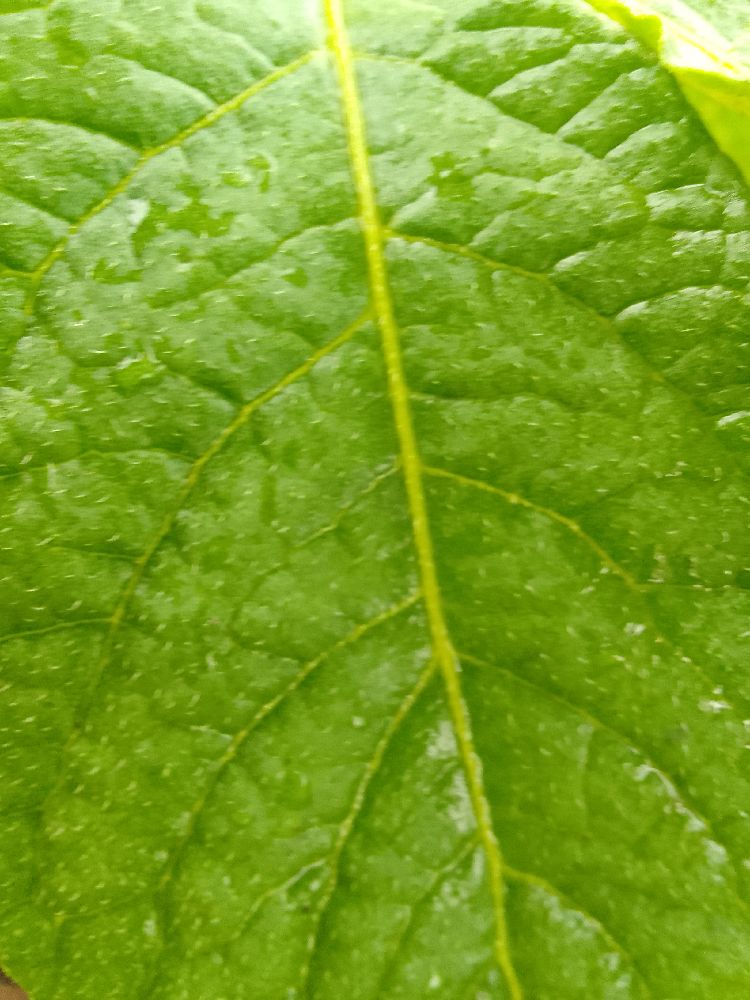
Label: Healthy